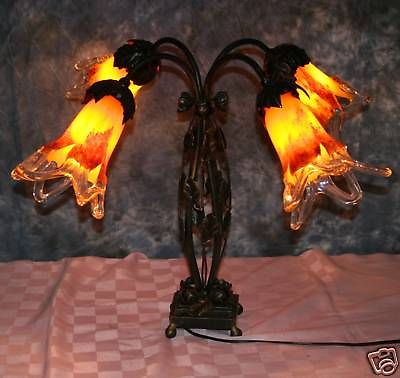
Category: lamp